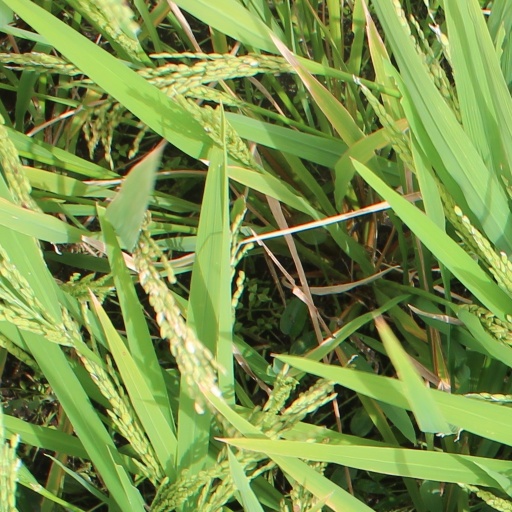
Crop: rice